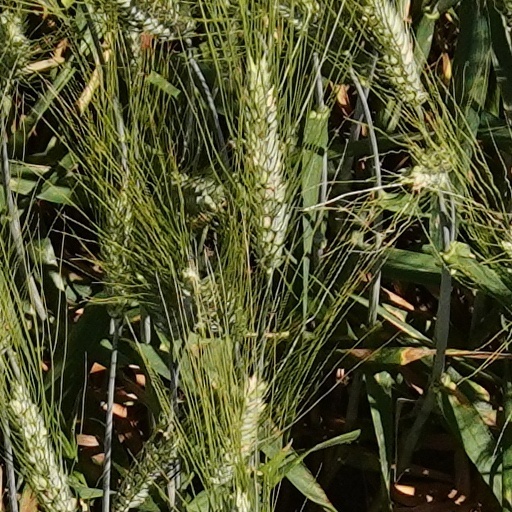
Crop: wheat